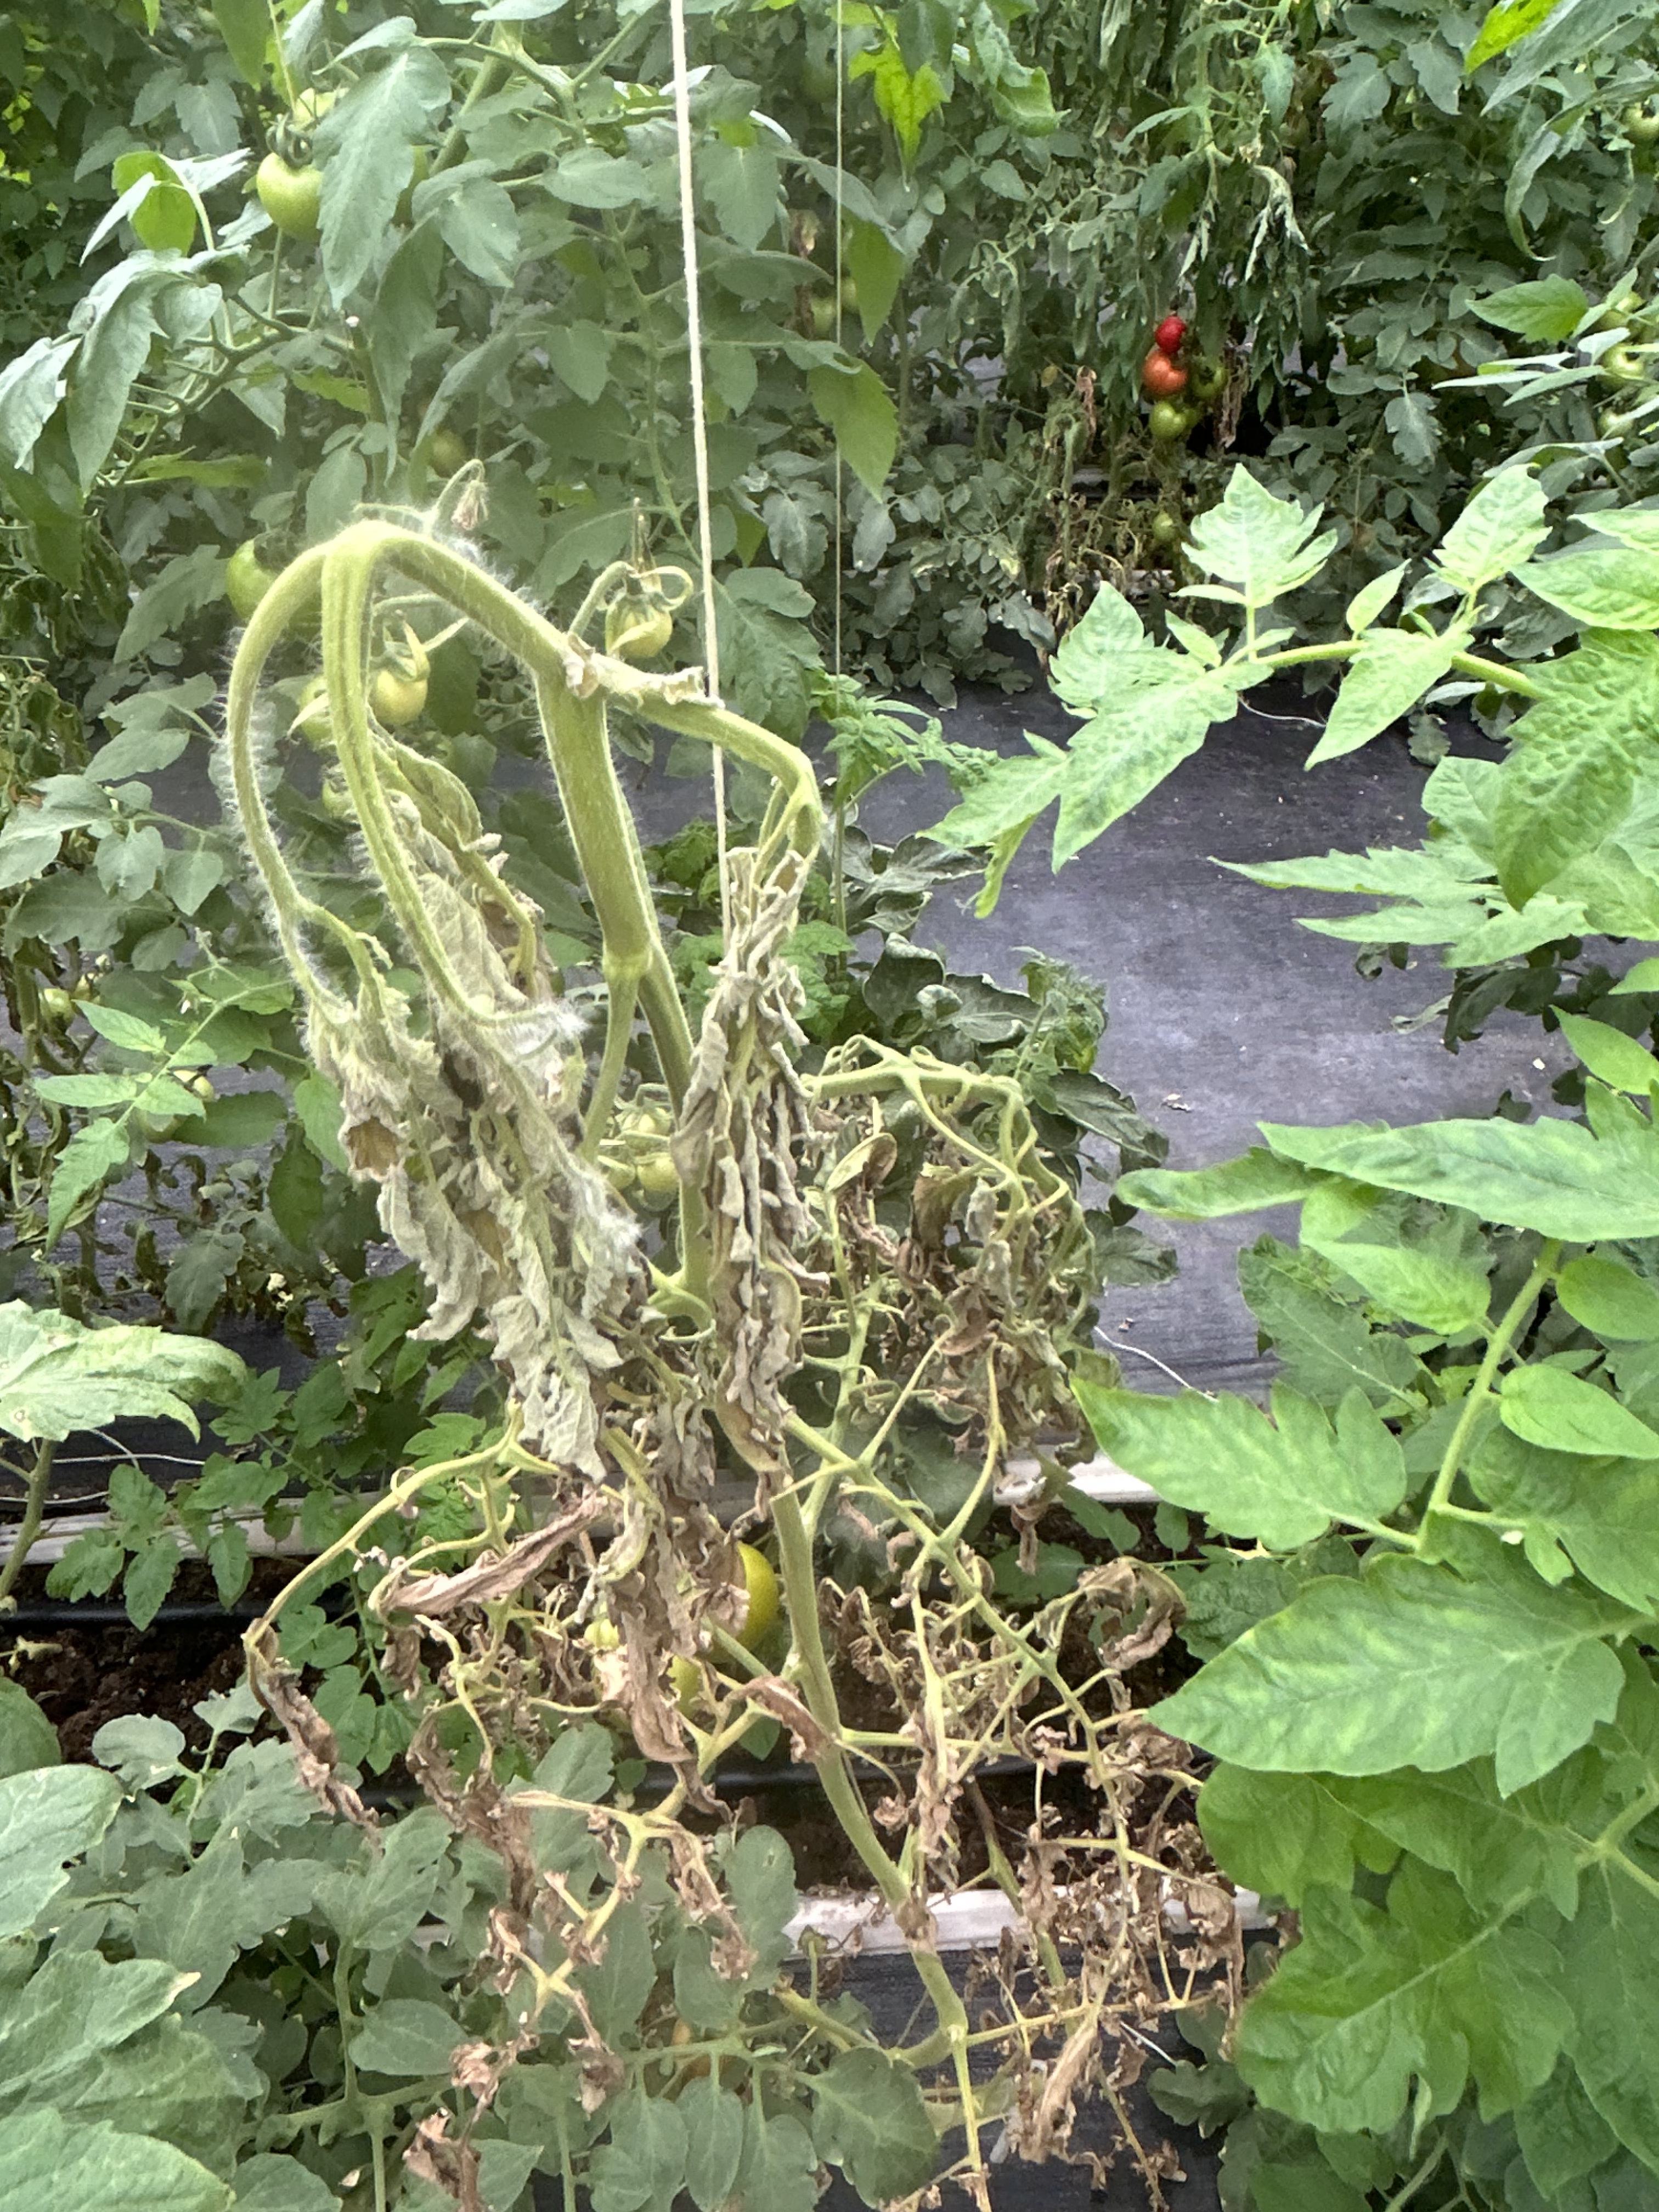
Disease: Wilt